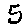
Label: 5